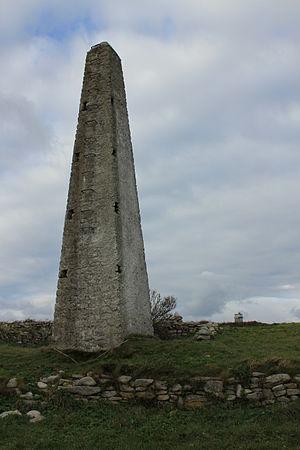
Amer situé au sud-ouest de Molène, avec le sémaphore à l'arrière plan
Île-Molène [il mɔlɛn] est une commune française, principalement constituée de l'île de Molène, île de l'Iroise au large de la côte ouest du Finistère, en Bretagne. La plupart des autres îles de l'archipel de Molène appartiennent en réalité à la commune du Conquet.